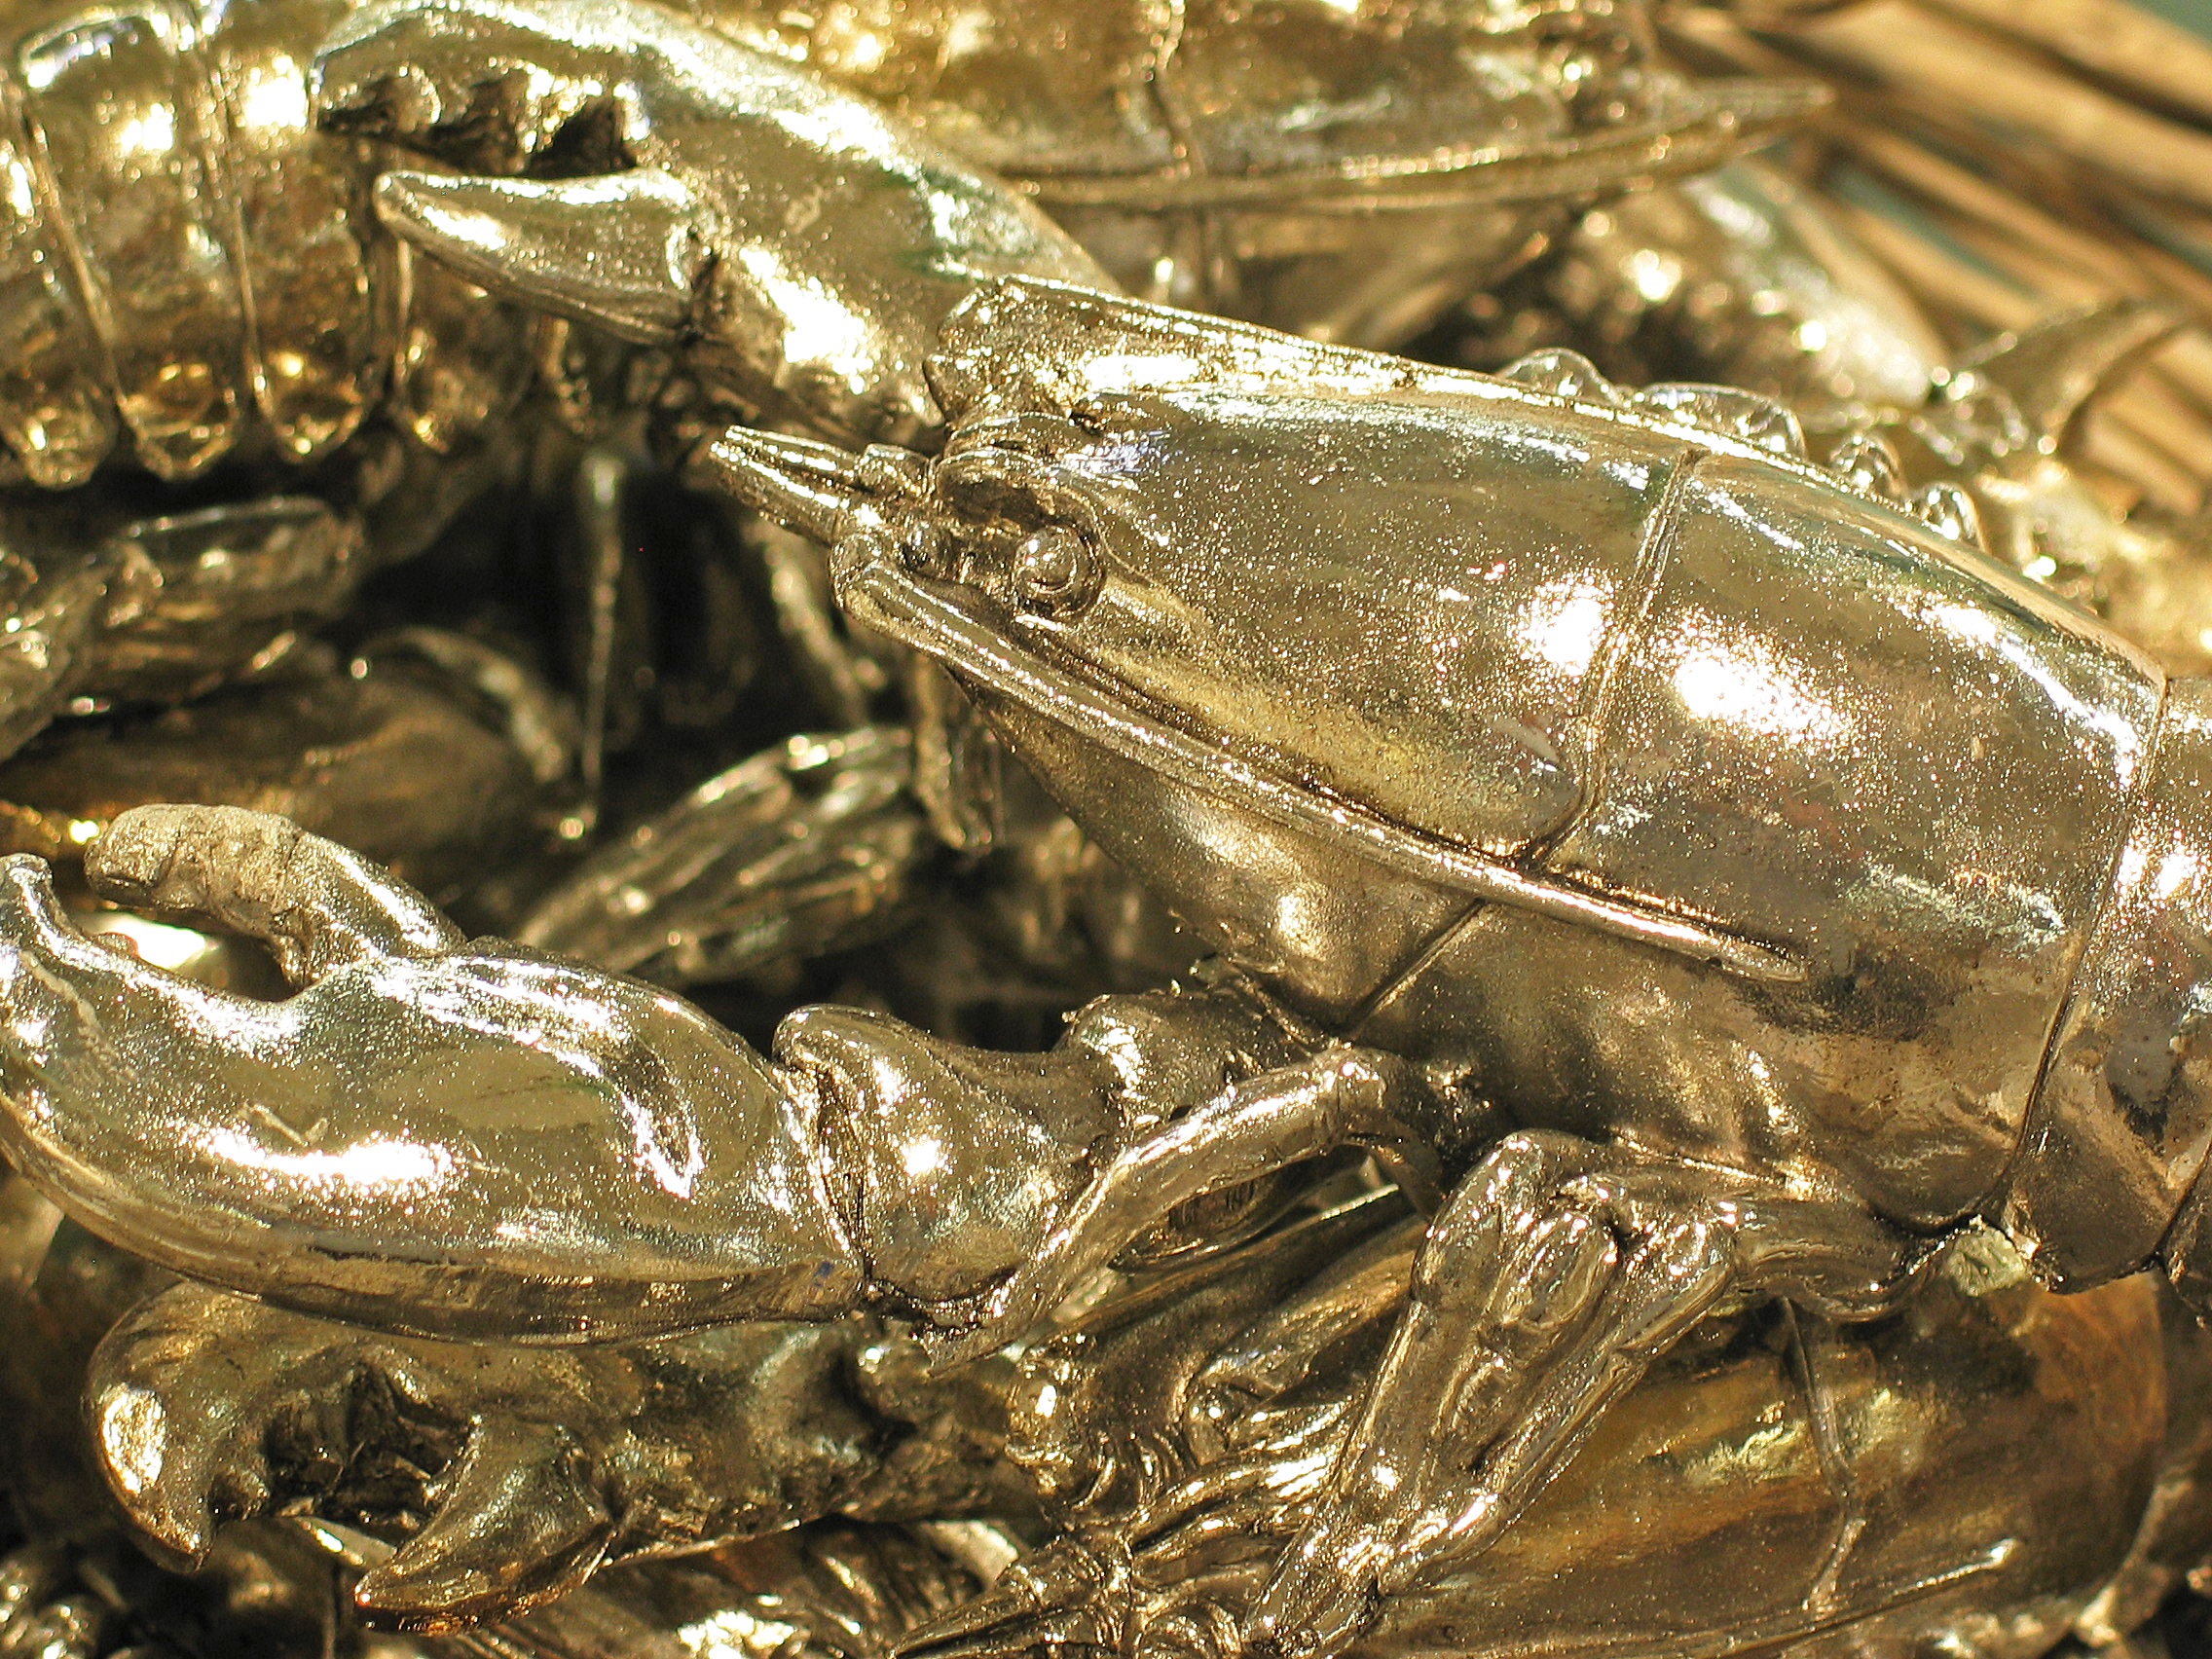
decoration, metal, amphibian, deco, jewellery, figure, silver, decorative, figures, maritime, shiny, cancer, macro photography, dekokrebs